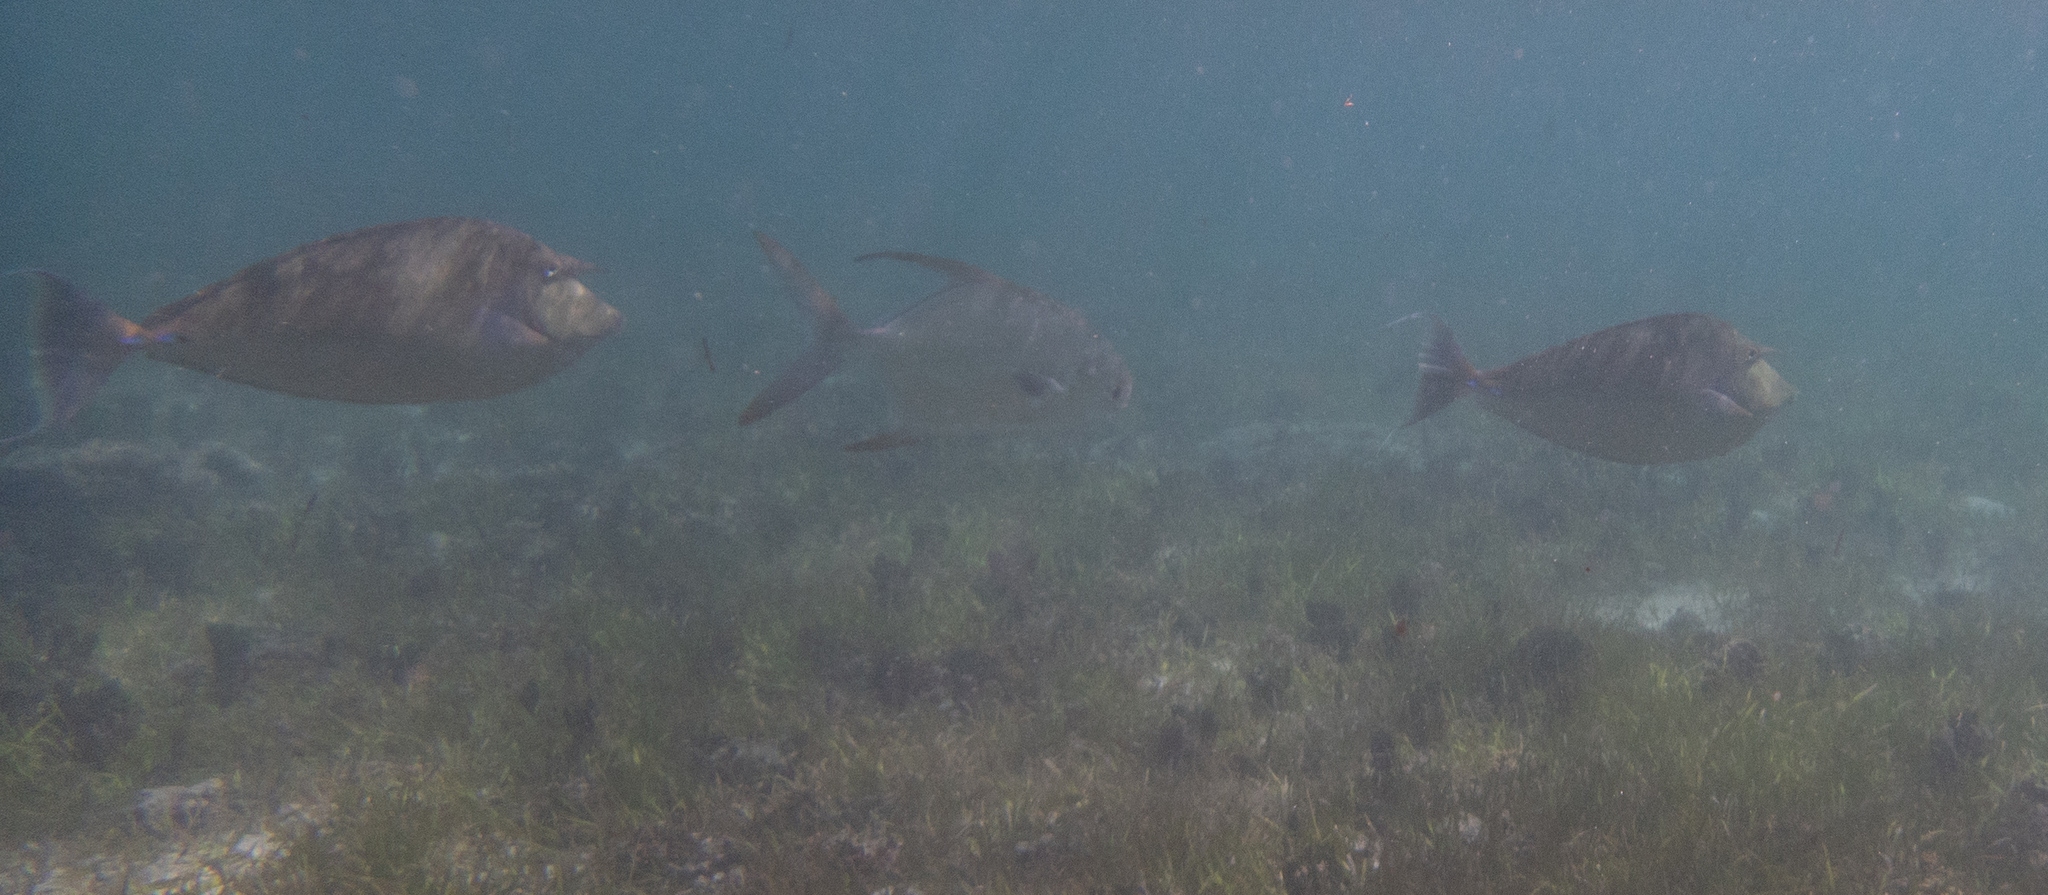
Naso unicornis (Bluespine Unicornfish)